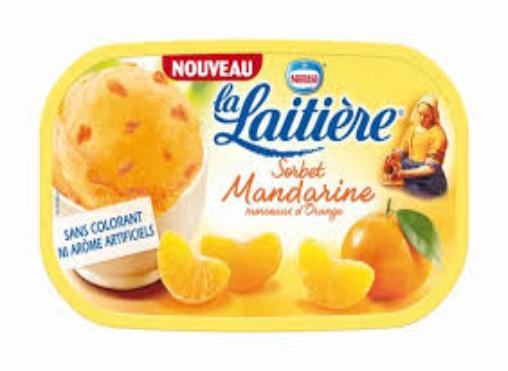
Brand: La Laitiere
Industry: Food